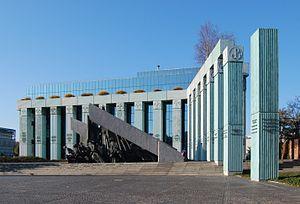
Le Monument de l'insurrection de Varsovie est un monument situé Plac Krasińskich, dans Ulica Długa à Varsovie. Dédié à la mémoire de l'insurrection de Varsovie en 1944, il est l’œuvre du sculpteur Wincenty Kućma et de l'architecte Jacek Budyn. Il a été inauguré le 1ᵉʳ août 1989